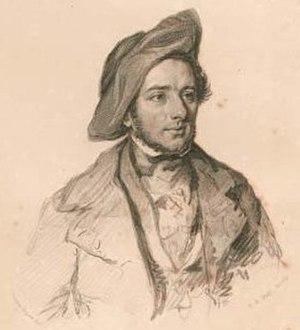
Alexis Benoît Soyer, né le 4 février 1809 à Meaux et mort le 5 août 1858 à Londres, est un cuisinier français.
Anna Hamilton, née le 22 mai 1864 à Fiesole en Italie et morte le 19 octobre 1935 dans le domaine de Bagatelle à Talence en France, est une femme médecin, directrice de la Maison de santé protestante de Bordeaux, disciple de Florence Nightingale, ayant participé à l'évolution du métier d'infirmière en France.